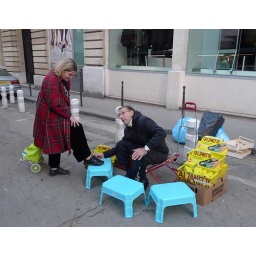
LX3, street market in Paris.